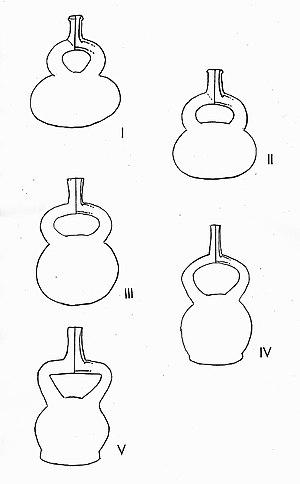
La céramique mochica, ou moche, recouvre les créations des populations précolombiennes installées tout au long de la côte nord-péruvienne, dans les oasis côtières et sur les contreforts de la chaîne andine, de 100 av. J.-C. à 700.